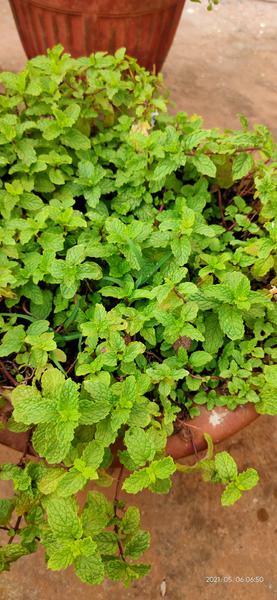
Plant: Mint